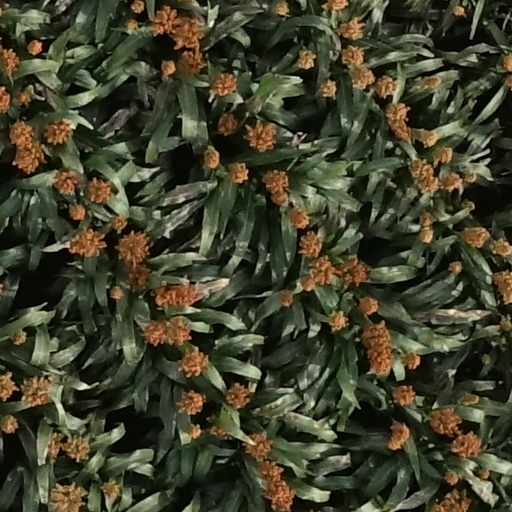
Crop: sorghum